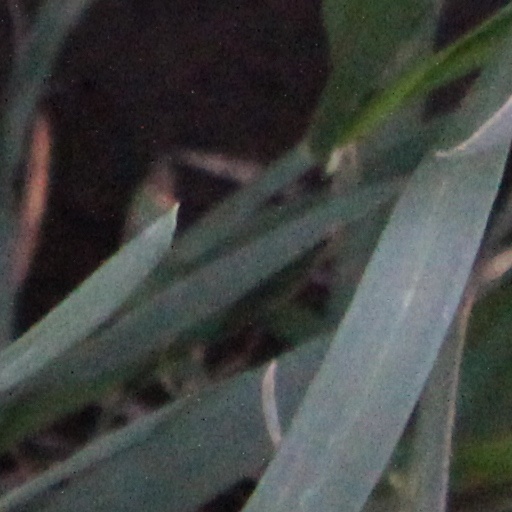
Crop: wheat